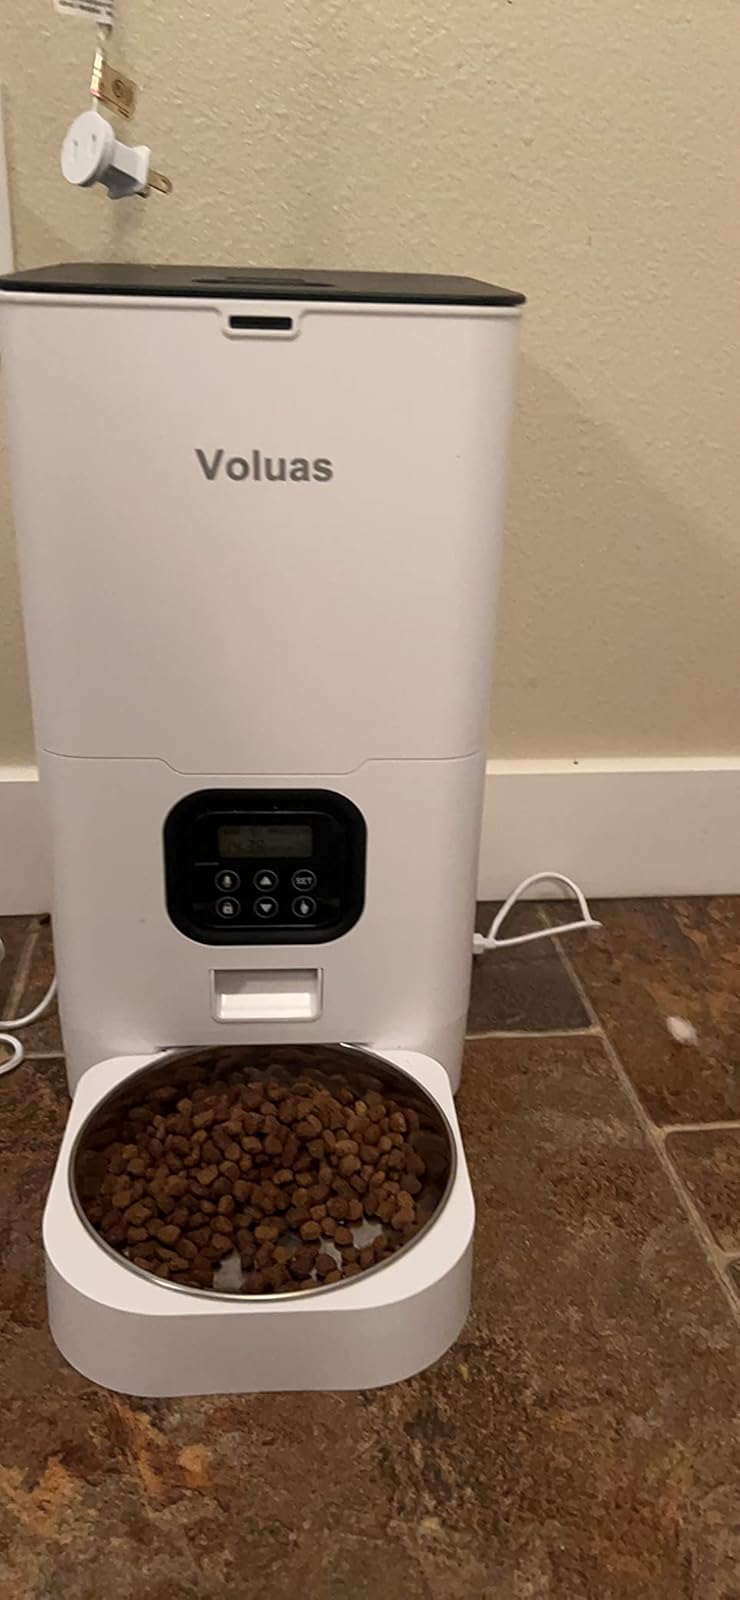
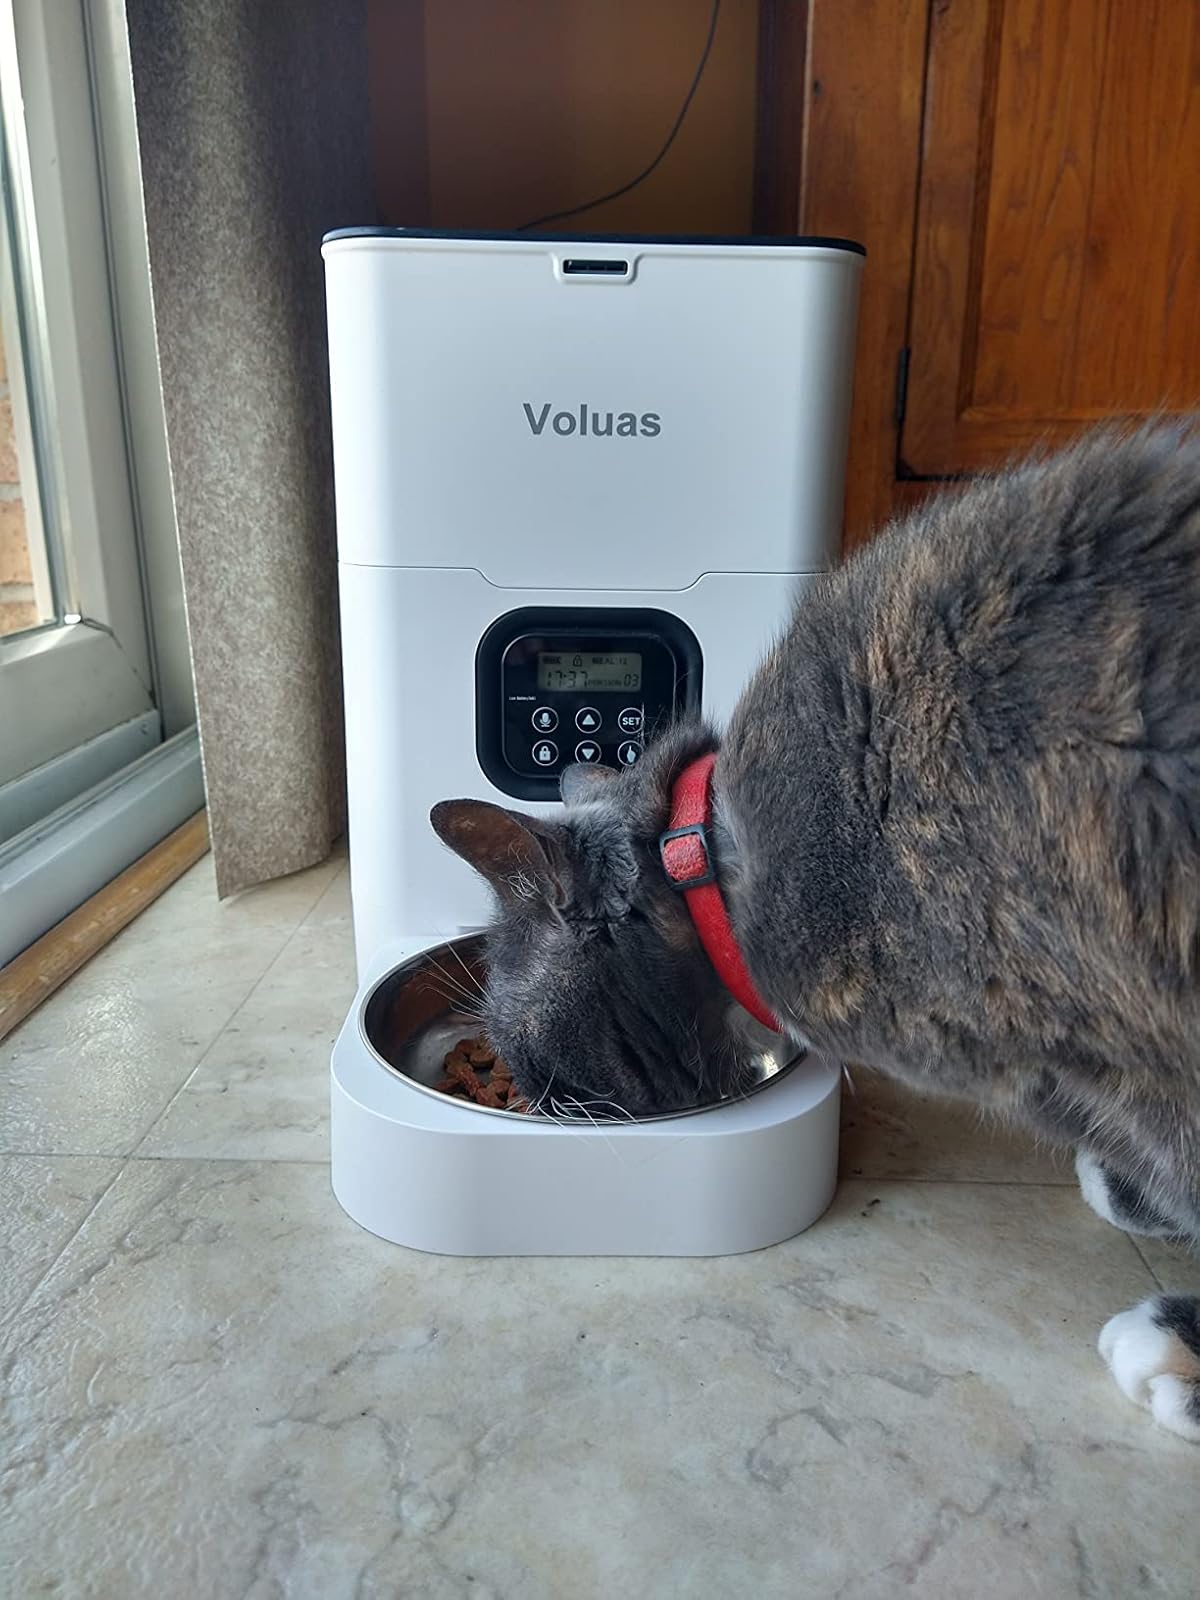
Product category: items_feeder
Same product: yes